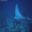
Label: ray